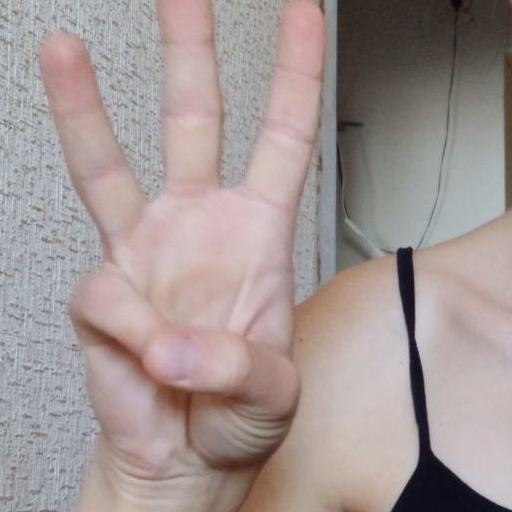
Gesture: three